Frutal

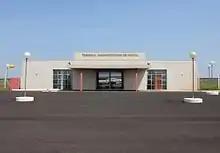
Airport Frutal (SNFU)

The most important economic activities are cattle raising, commerce, light industry, food processing, and agriculture. The GDP in 2008 was R$ 692,216,000. Frutal is in the top tier of municipalities in the state with regard to economic and social development. As of 2007 there were 06 banking agencies in the town. There was a dynamic retail infrastructure serving the surrounding area of cattle and agricultural lands. In the rural area there were 1,574 establishments occupying about 3,800 workers. 530 of the farms had tractors, a ratio of one in three. There were 10,726 automobiles in all of the municipality, about one for every 9 inhabitants.